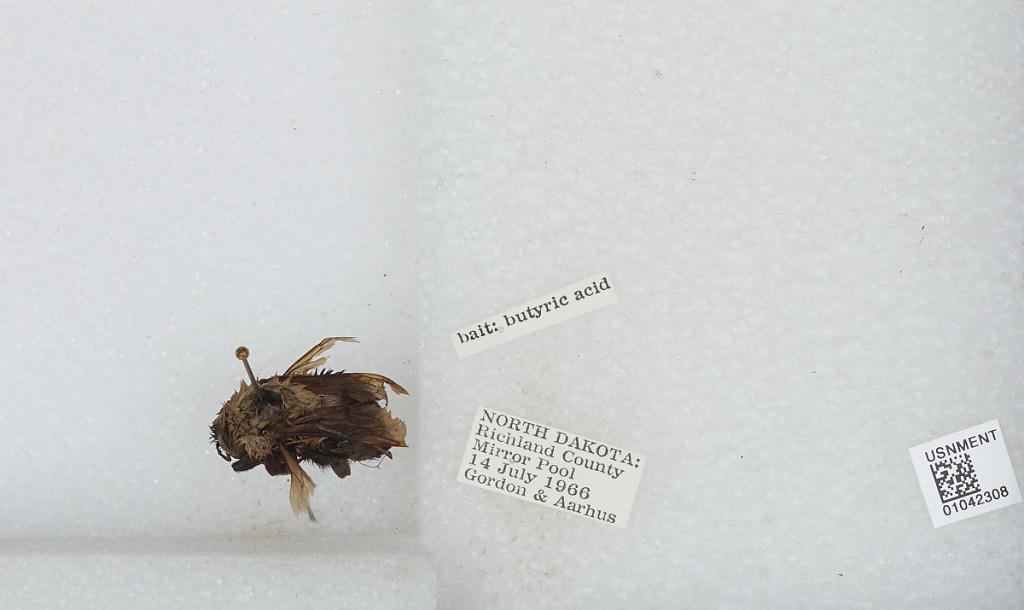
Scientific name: Bombus sp.
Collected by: Gordon & Aarhus
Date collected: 1966-7-14
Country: United States
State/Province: North Dakota
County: Richland
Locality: Mirror Pool
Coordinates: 46.5264, -97.2403